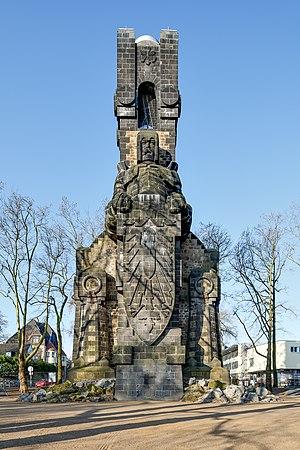
Haute de 27 mètres, la tour Bismarck de Cologne est un monument à la mémoire d'Otto von Bismarck.